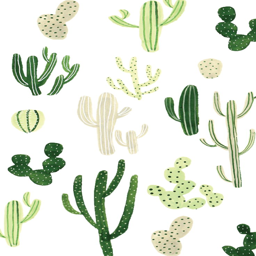
w / different types of cactus in different shades of green .